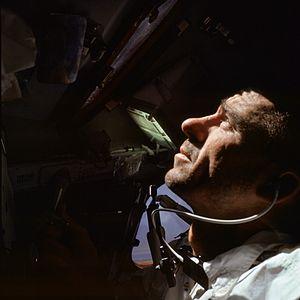
Apollo 7 est une mission spatiale habitée réalisée par la National Aeronautics and Space Administration en octobre 1968. C'est la première mission du programme américain Apollo à transporter un équipage dans l'espace. C'est également le premier vol spatial américain avec des astronautes à bord depuis Gemini 12 en novembre 1966. La mission AS-204, également appelée Apollo 1, était destinée à être le premier vol avec équipage du programme Apollo. Son lancement était prévu pour février 1967, mais un incendie dans la cabine lors d'un test en janvier 1967 provoque la mort de l'équipage. Les vols habités sont alors suspendus pendant 21 mois, le temps d'étudier les causes de l'accident et d'apporter des améliorations à l'engin spatial et aux procédures de sécurité, ainsi que pour réaliser des vols d'essai sans équipage de la fusée Saturn V et du module lunaire Apollo. Apollo 7 accomplit la mission d'Apollo 1 qui consistait à tester le module de commande et de service d'Apollo en orbite terrestre basse.